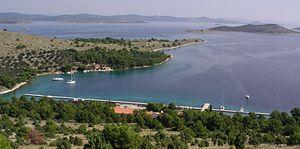
Žut est une île inhabitée appartenant à la Croatie, située dans la mer Adriatique, dans le centre de la Dalmatie. Avec une superficie de 14,83 km², elle est la 28ᵉ plus grande île de Croatie et la seconde plus grande île de l'archipel des Kornati, derrière Kornat. Bien que la plupart des 89 îles, îlots et rochers de l'archipel des Kornati appartient au parc national de Kornati, l'île de Žut n'en fait pas partie.